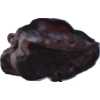
Label: carambola